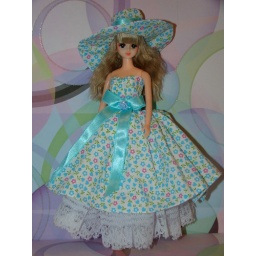
Dressed in a cute custom made kentucky derby style dress